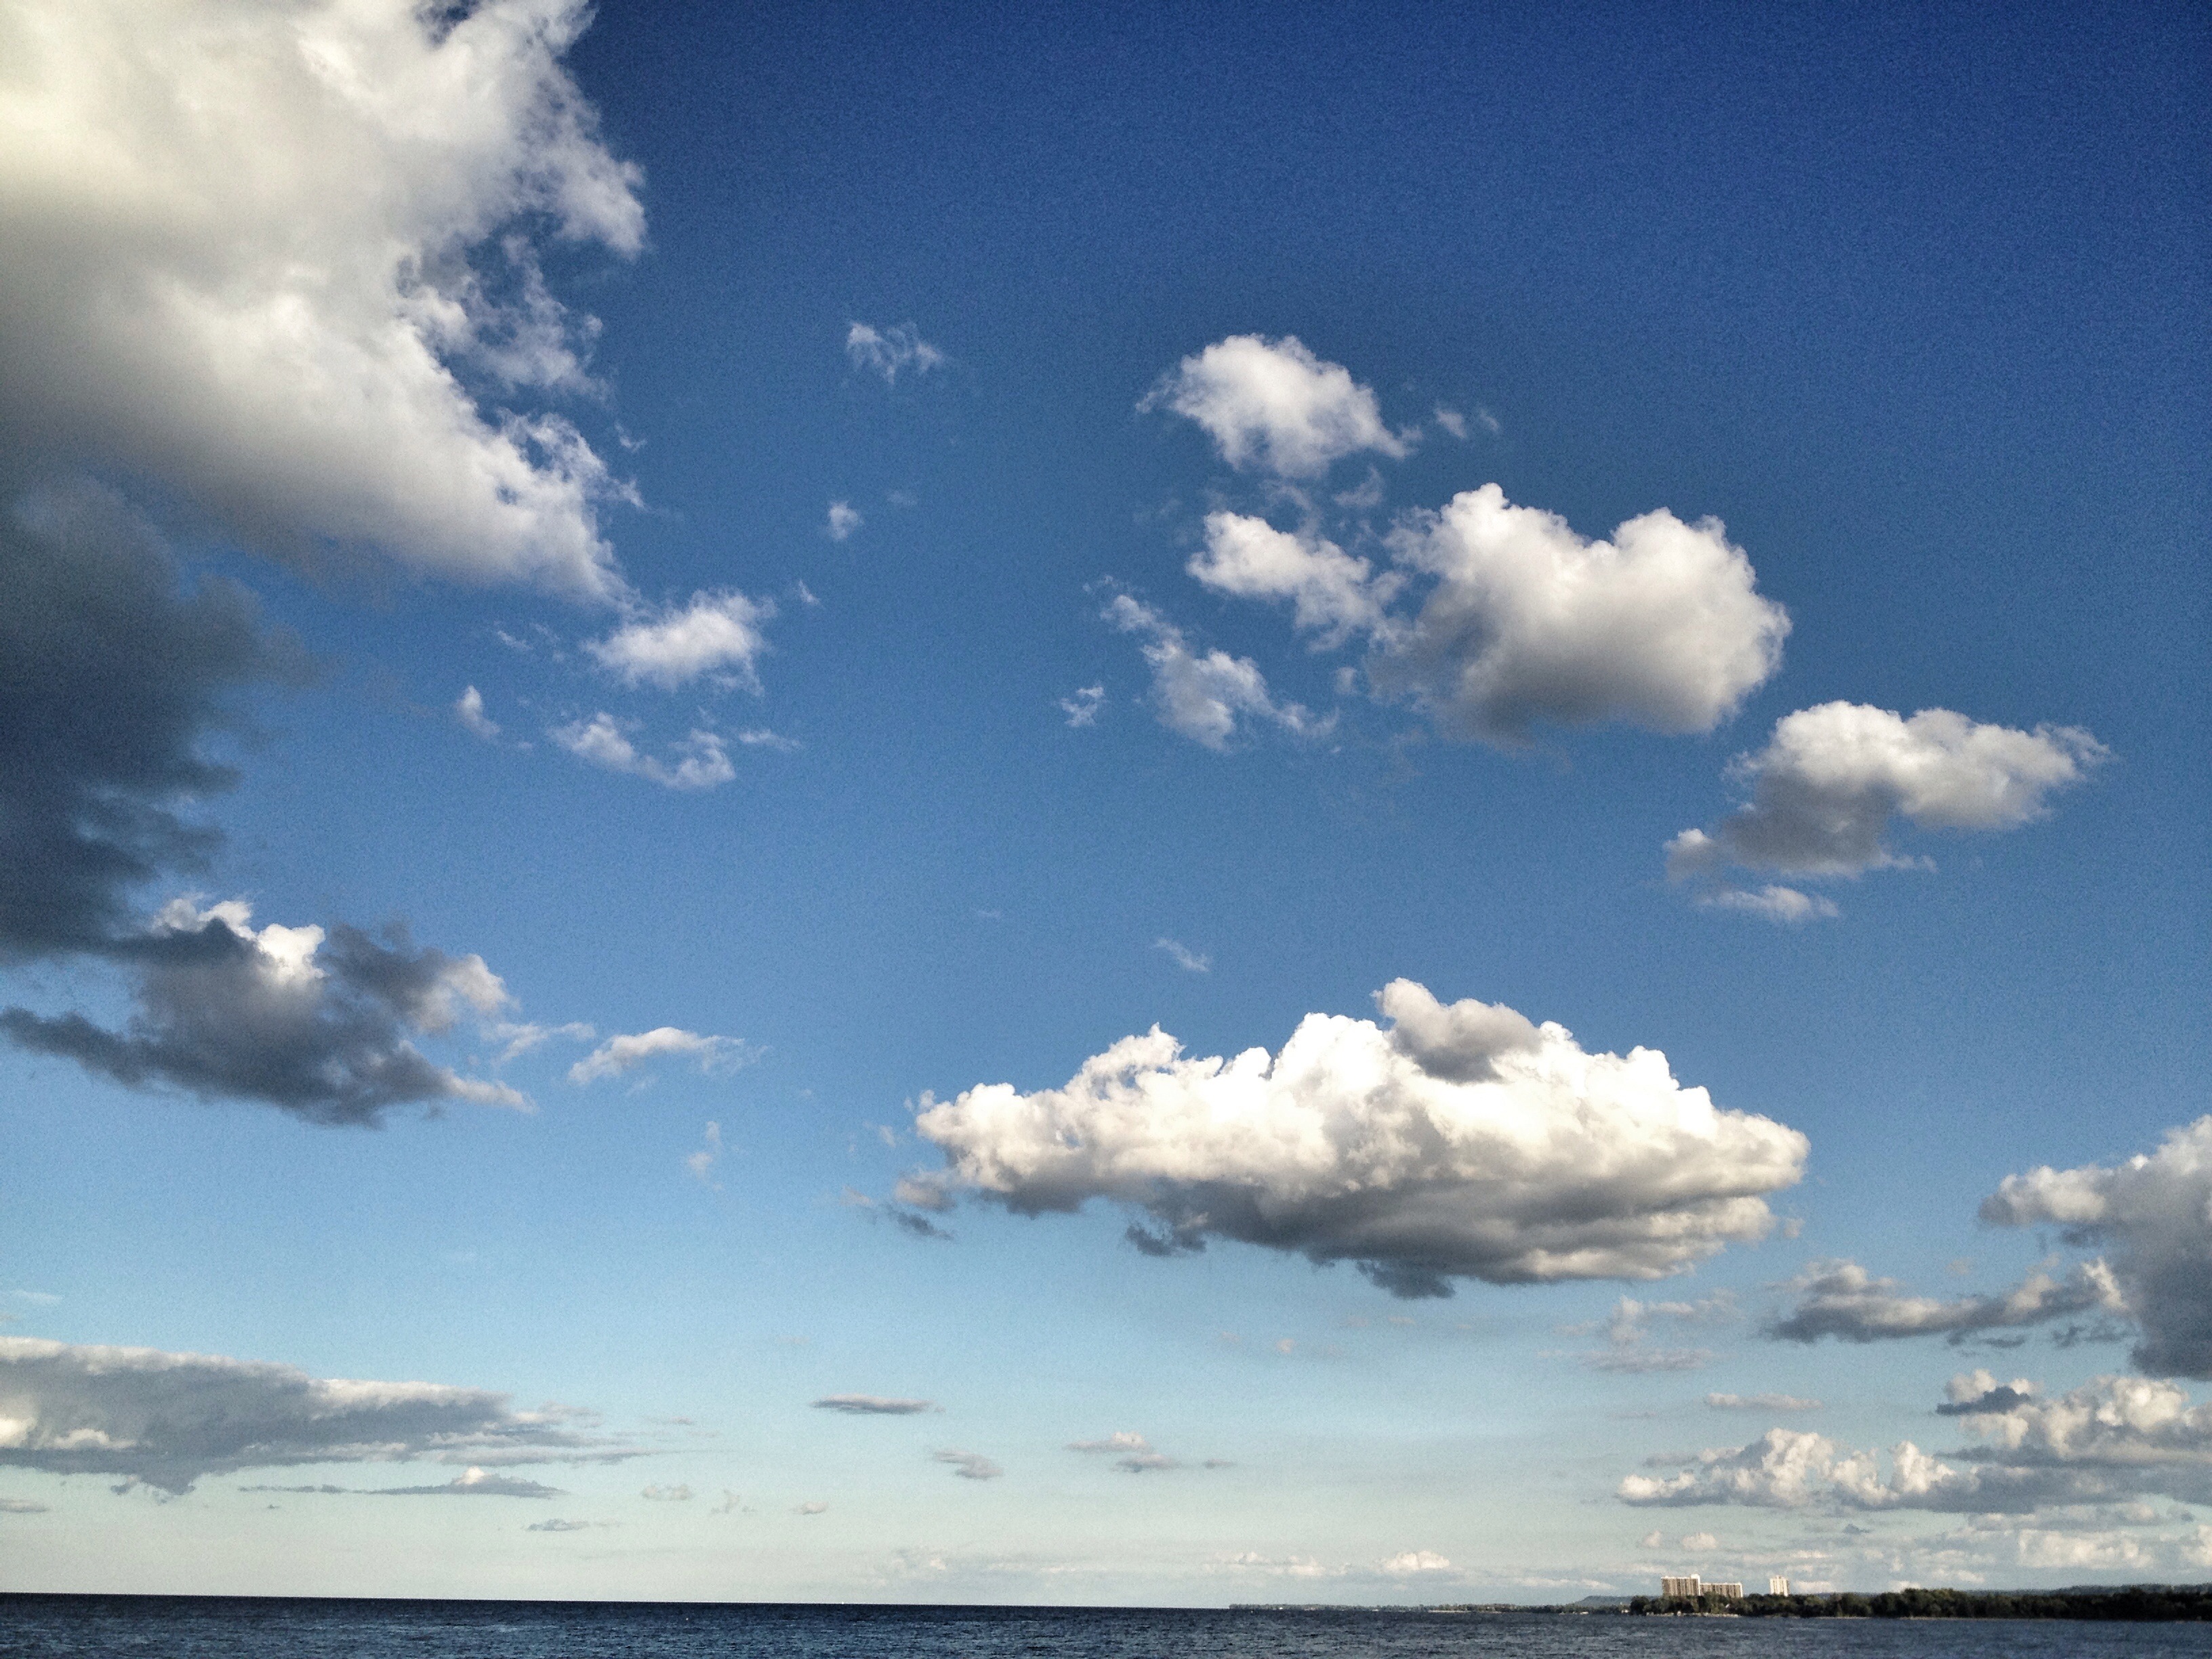
sea, coast, ocean, horizon, cloud, sky, sunlight, wave, atmosphere, cumulus, afterglow, meteorological phenomenon, wind wave